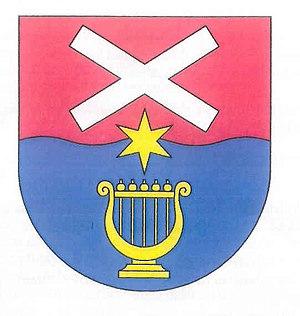
Nelahozeves est une commune du district de Mělník, dans la région de Bohême-Centrale, en Tchéquie. Sa population s'élevait à 2 114 habitants en 2020.